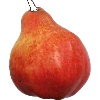
Label: Pear Red 1